Myrcianthes fragrans

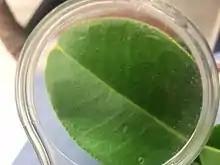
Myrcianthes fragrans leaf. Picture taken on the campus of the University of the Virgin Islands, St.Thomas

Myrcianthes fragrans, commonly known as twinberry or Simpson's stopper, is a tree in the family of Myrtaceae, native to Florida, the United States Virgin Islands, other countries within the Caribbean, Central America and northern South America. It is a common tree in moist tropical forests of the region.